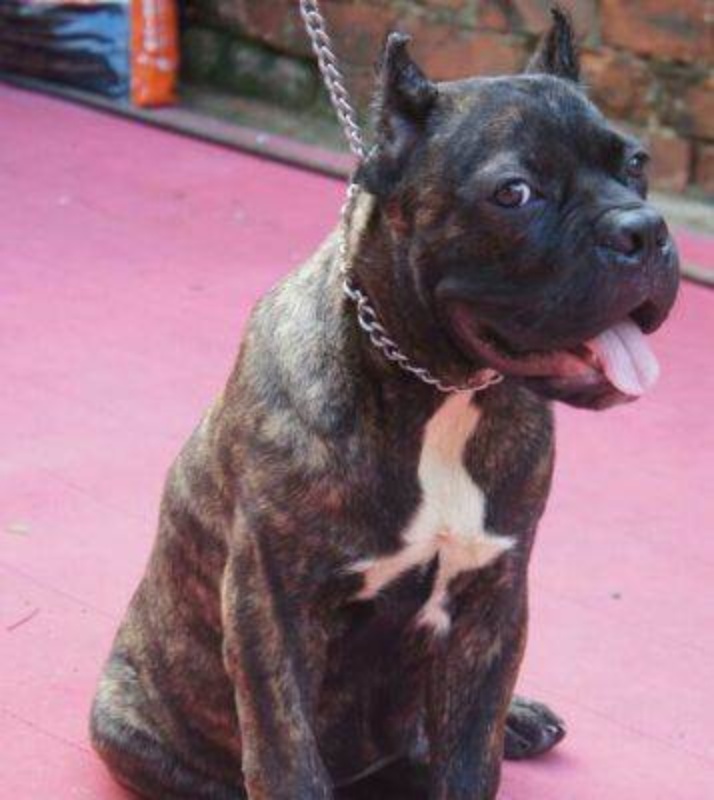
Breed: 253-n000105-Cane_Carso